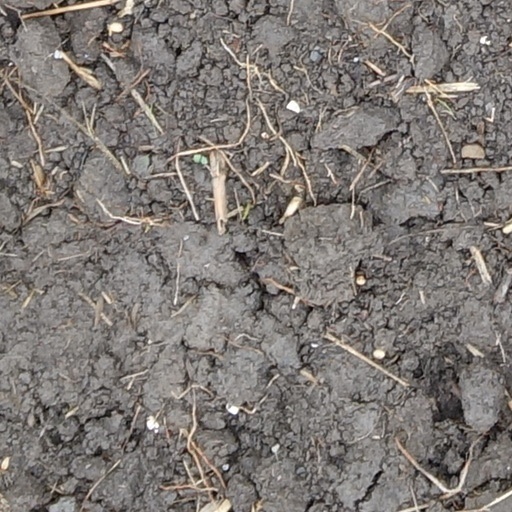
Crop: wheat